Gilbert and Sullivan

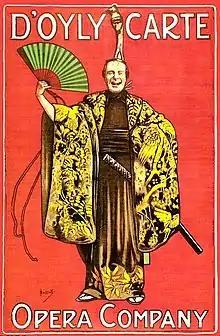
Poster for "The Mikado"

"Princess Ida" (1884) spoofed women's education and male chauvinism and continued the theme from "Iolanthe" of the war between the sexes. The opera is based on Tennyson's poem "The Princess: A Medley". Gilbert had written a blank verse farce based on the same material in 1870, called "The Princess", and he reused a good deal of the dialogue from his earlier play in the libretto of "Princess Ida". "Ida" is the only Gilbert and Sullivan work with dialogue entirely in blank verse and is also the only one of their works in three acts. Lillian Russell had been engaged to create the title role, but Gilbert did not believe that she was dedicated enough, and when she missed a rehearsal, he dismissed her.